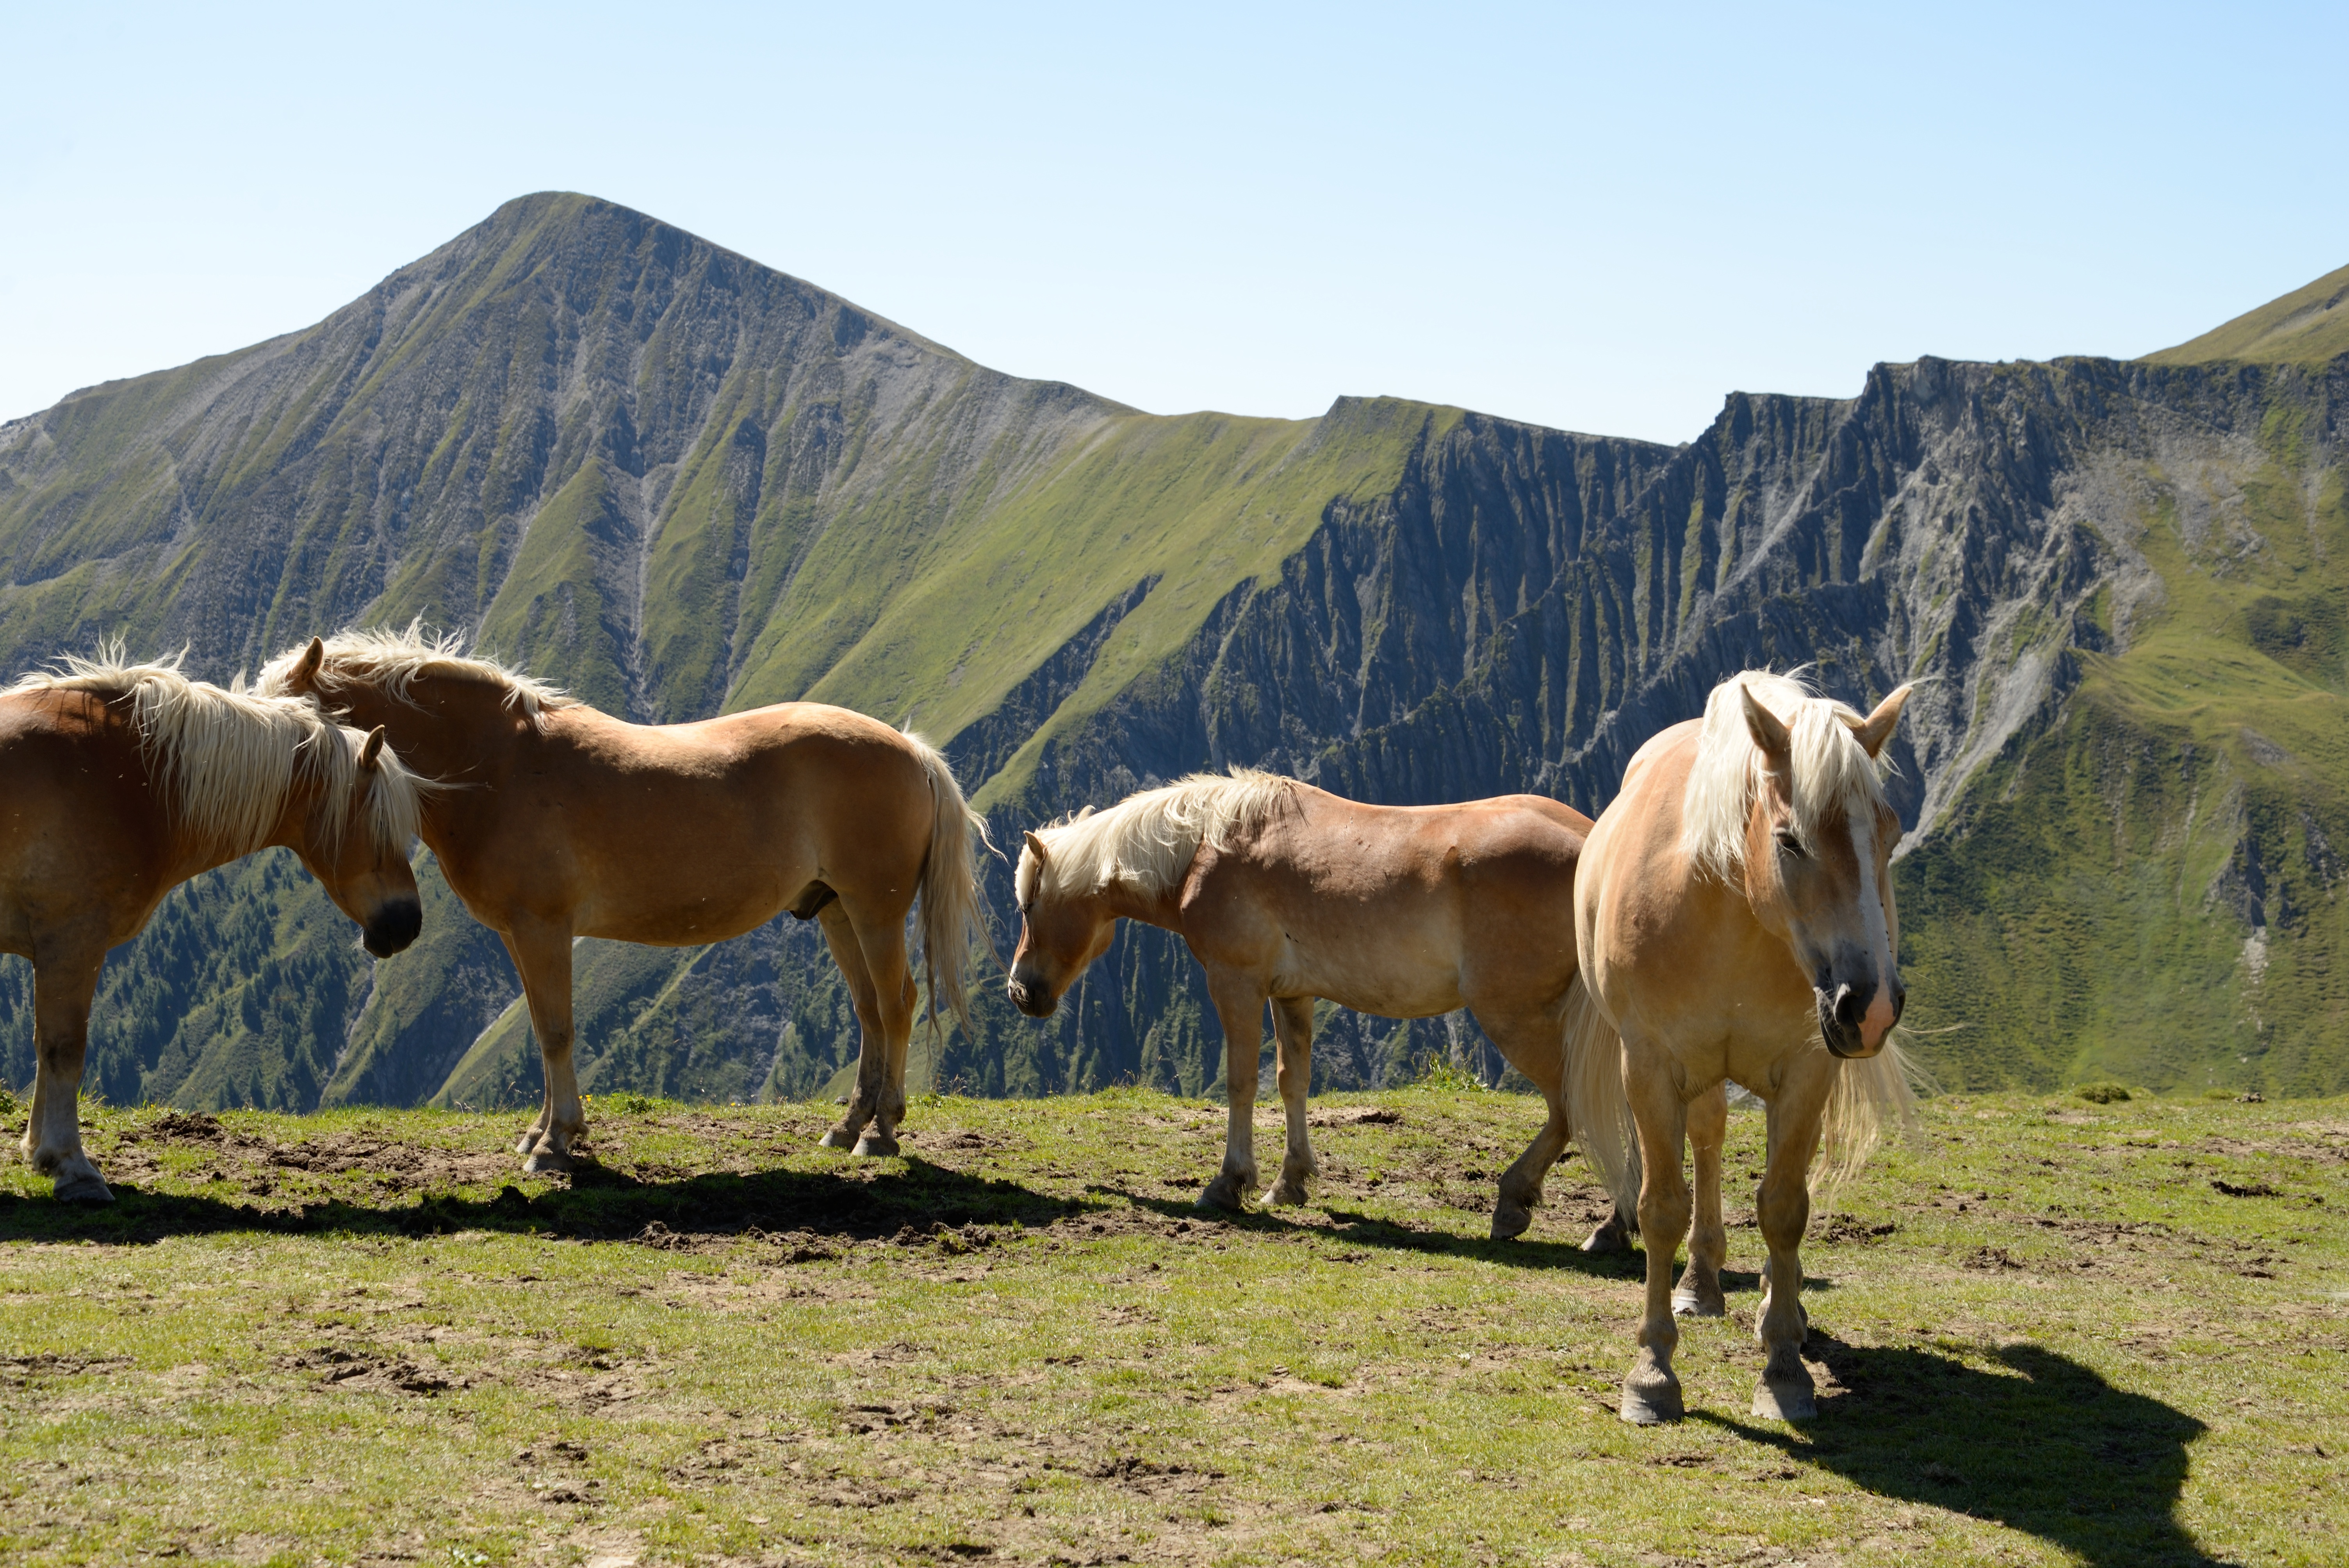
landscape, mountain, meadow, summer, herd, pasture, grazing, ranch, horse, mammal, stallion, alps, grassland, mare, ecosystem, steppe, rural area, pack animal, haflinger, trail riding, natural environment, horse like mammal, mustang horse